Igor Dodon

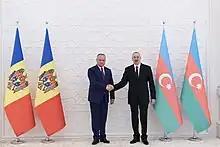
Dodon with Azerbaijani President Ilham Aliyev in Baku on 22 June 2017

In 2020, he ordered the creation of a National Heraldic Commission that would look into the concept of awarding medals to war veterans in honor of the 75th anniversary of the end of World War II. On 15 April, he ordered the postponement of the Victory Day celebrations to 24 August (Liberation Day) due to the coronavirus pandemic in Moldova.